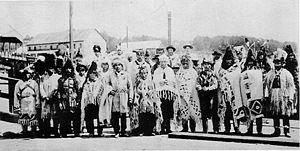
Les Squamish sont un peuple amérindien du sud-ouest de la Colombie-Britannique dont la langue d'origine, le « squamish », fait partie des langues salish de la côte, qui constituent une branche des langues salish.